Allerton Hotel for Women

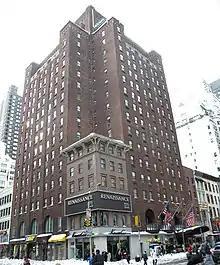
Hotel 57

The Allerton Hotel for Women, today known as Hotel 57, is a hotel located at 130 East 57th Street in the New York City borough of Manhattan. It is a seventeen-story brick, limestone, and terra cotta building designed by Arthur Loomis Harmon in 1920. It was built on the southwest corner of Lexington Avenue and 57th Street by the Allerton House Company at a cost of $700,000. It originally had stores on its ground floor. The hotel intended to accommodate six hundred business and professional women and also shelter young girls. When completed in 1923, the Allerton Hotel had room for four hundred tenants. Its occupancy was filled prior to completion and there was a long waiting list. After opening it was so popular that another establishment of its kind was anticipated.